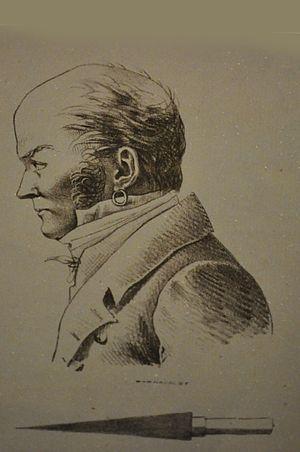
Louvel (1783-1820) assassin du duc de Berry (1820). Lithographie au Musée Carnavalet.
Louis Pierre Louvel, né le 7 octobre 1783 à Versailles et guillotiné le 7 juin 1820, place de Grève à Paris, est un ouvrier sellier français bonapartiste, entré dans l'Histoire en assassinant le duc de Berry, à Paris, dans la nuit du 13 au 14 février 1820, ce pour quoi il fut condamné à mort le 6 juin.
Charles-Ferdinand d’Artois, duc de Berry, né à Versailles le 24 janvier 1778 et mort à Paris le 14 février 1820 victime d’un attentat perpétré la veille à sa sortie de l’opéra, est un prince de la maison de Bourbon. Il est le fils de Charles X, comte d’Artois, et de Marie-Thérèse de Savoie.